Waratah motorcycles

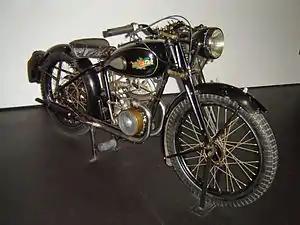
A 1948 125 cc Waratah motorcycle

Waratah motorcycles were manufactured in Sydney, Australia, from before 1911 to around 1948, although Waratah badged motorcycles were sold into the 1950s.